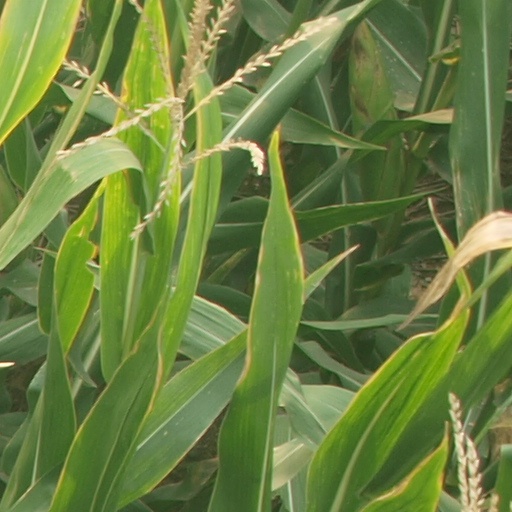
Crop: maize; corn